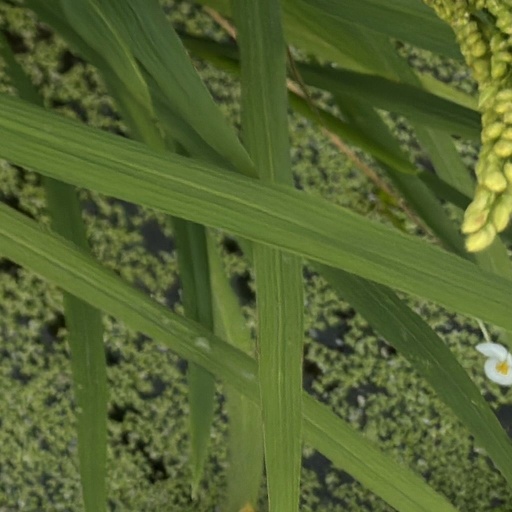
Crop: rice